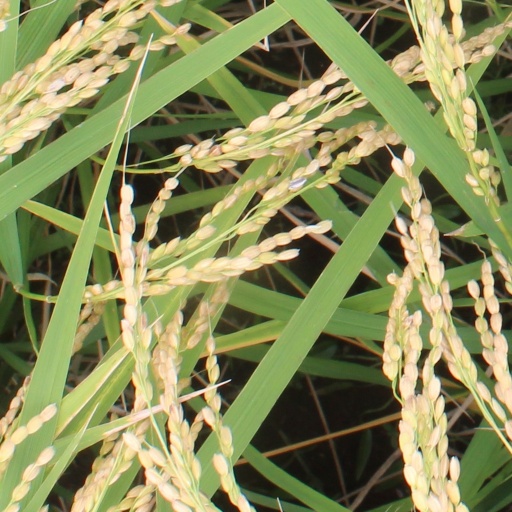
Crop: rice